Bottom bracket

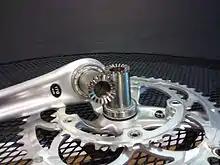
Hirth joint between the semi-axles of a Campagnolo Ultra-Torque crankset

In late 2006, Campagnolo introduced an outboard bearing design called Ultra-Torque, which has both crank arms permanently attached to halves of the spindle (called semi-axles), which then join in the middle of the bottom bracket with a Hirth joint and a bolt.